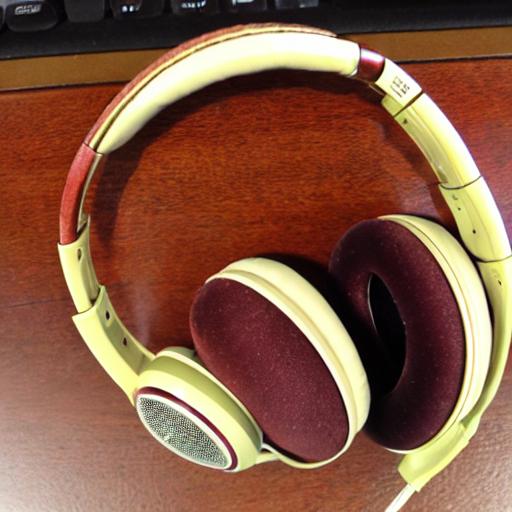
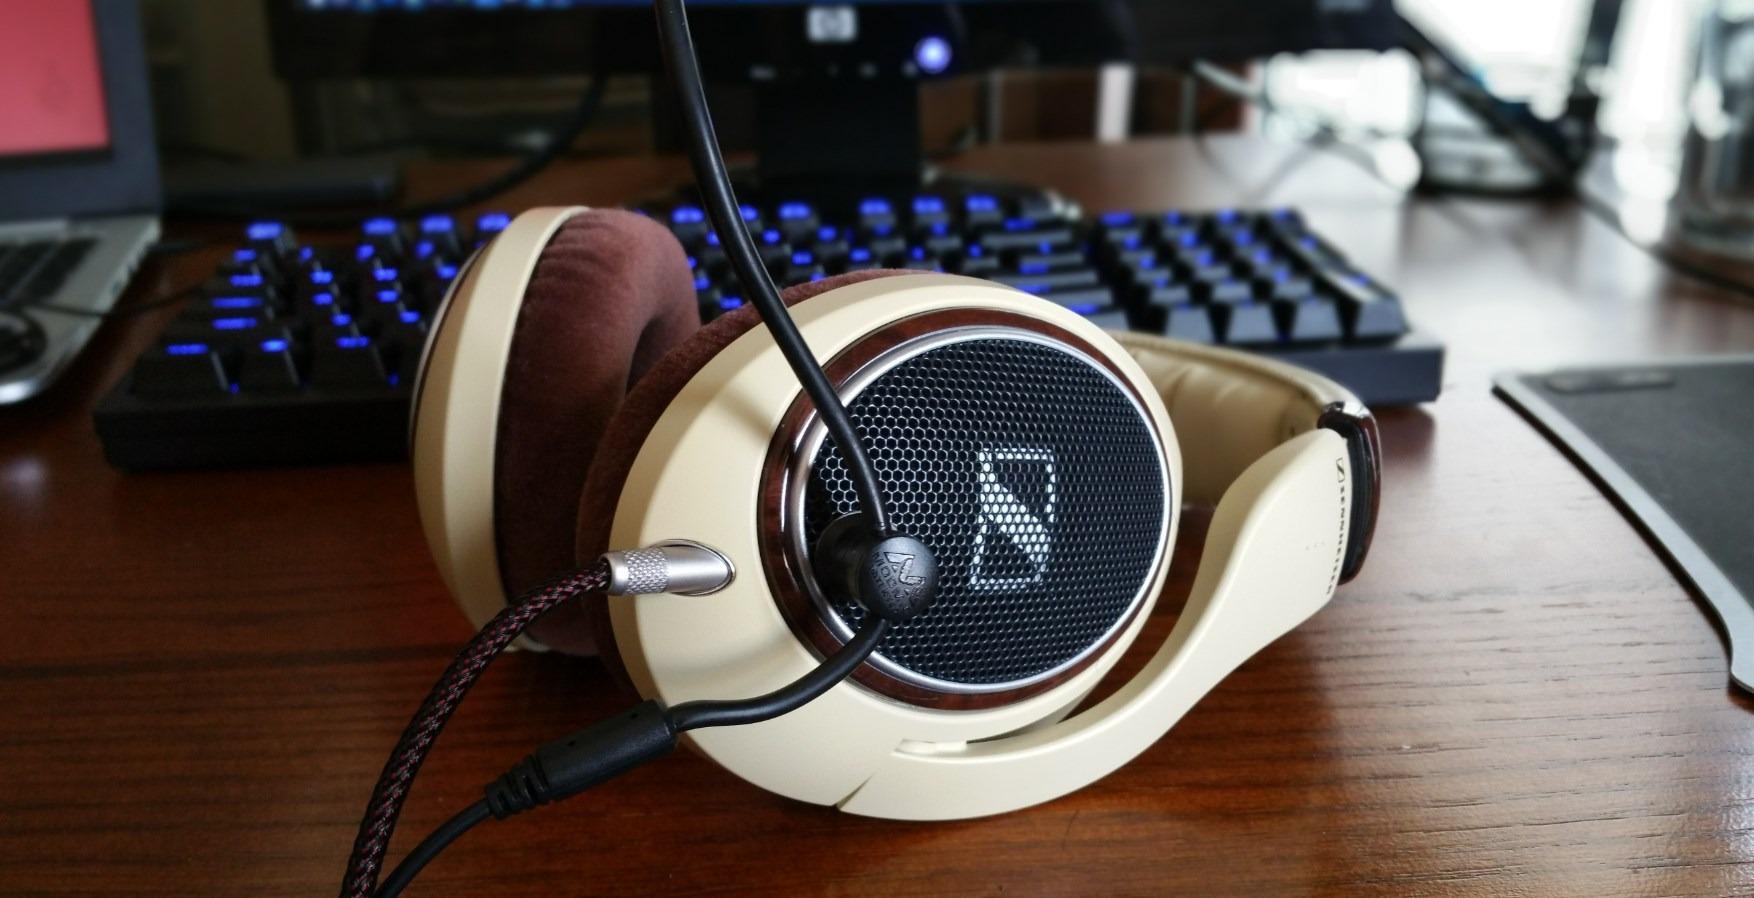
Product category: headphones
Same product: no